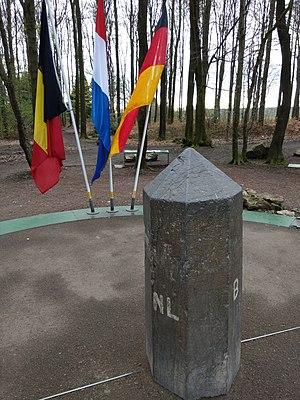
Les bornes frontières belgo-prussiennes marquent, selon les décisions du Congrès de Vienne, l’ancienne ligne frontière entre le Royaume de Belgique, qui faisait encore partie du Royaume uni des Pays-Bas jusque 1830, et le Royaume de Prusse.